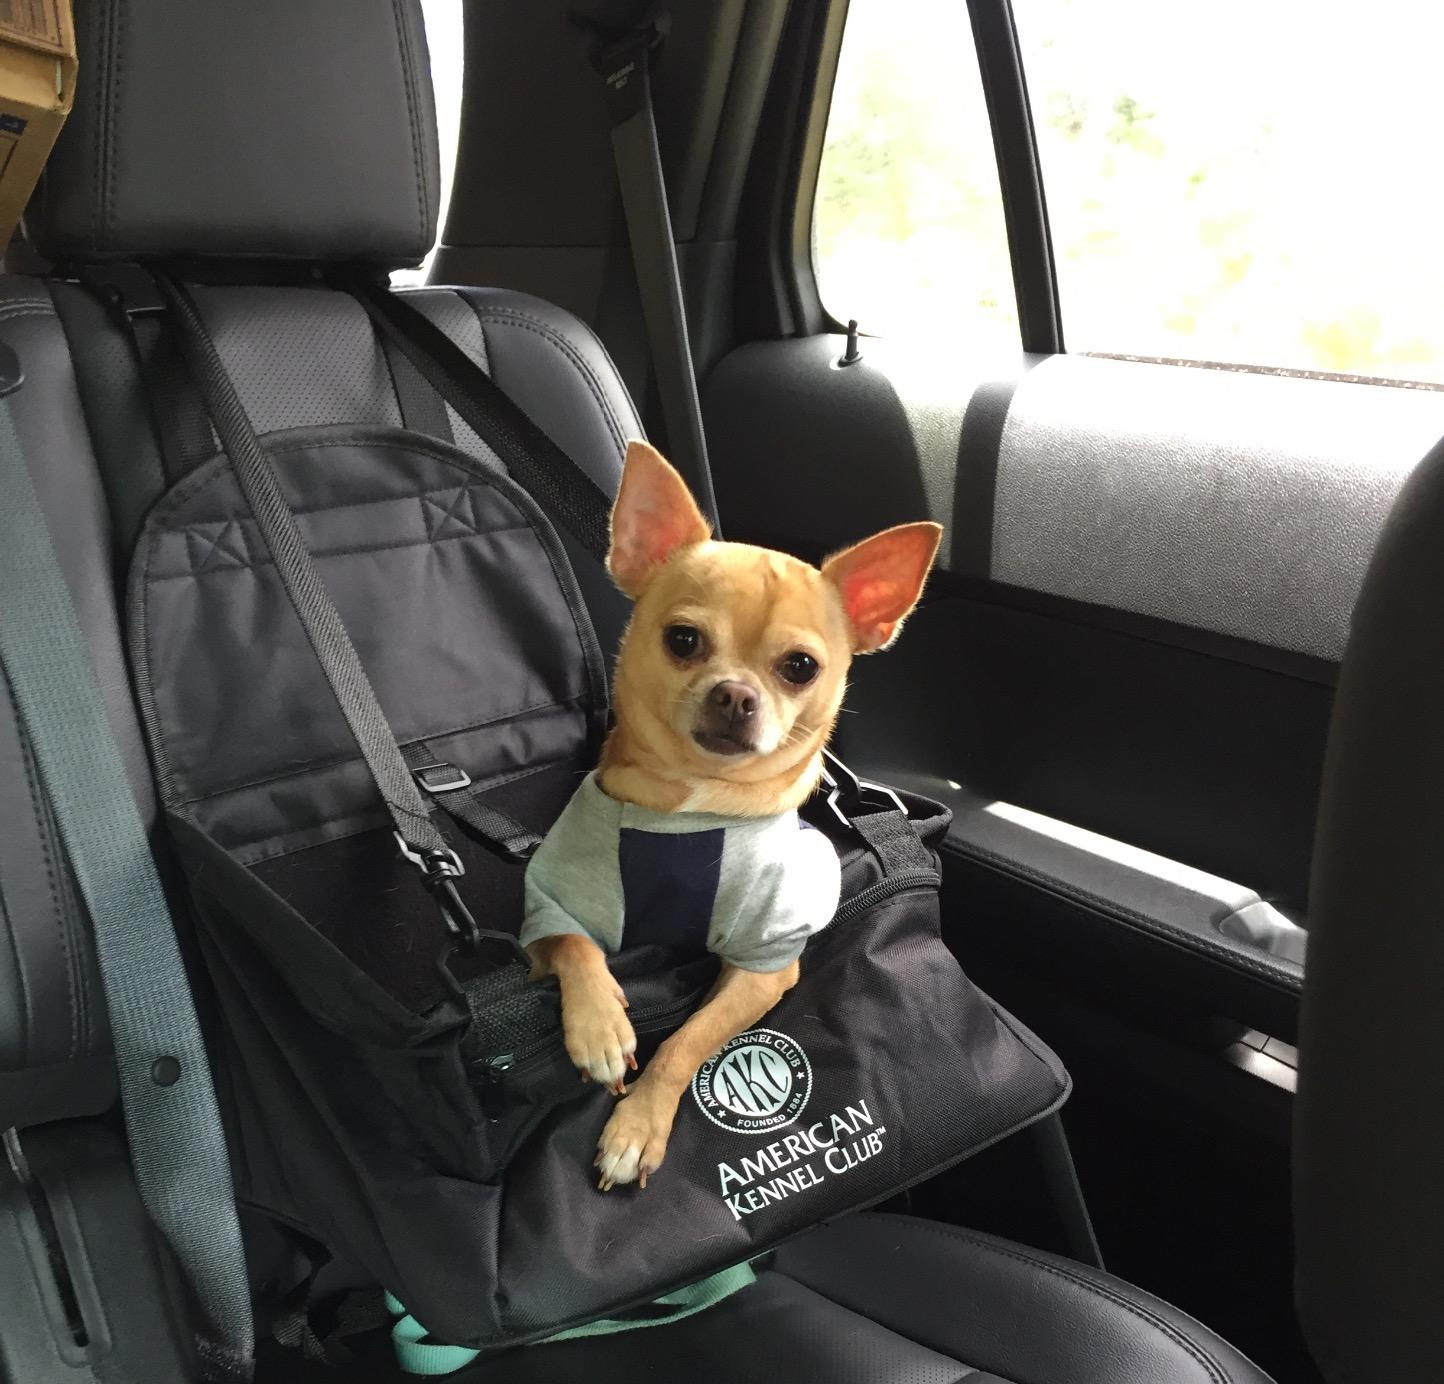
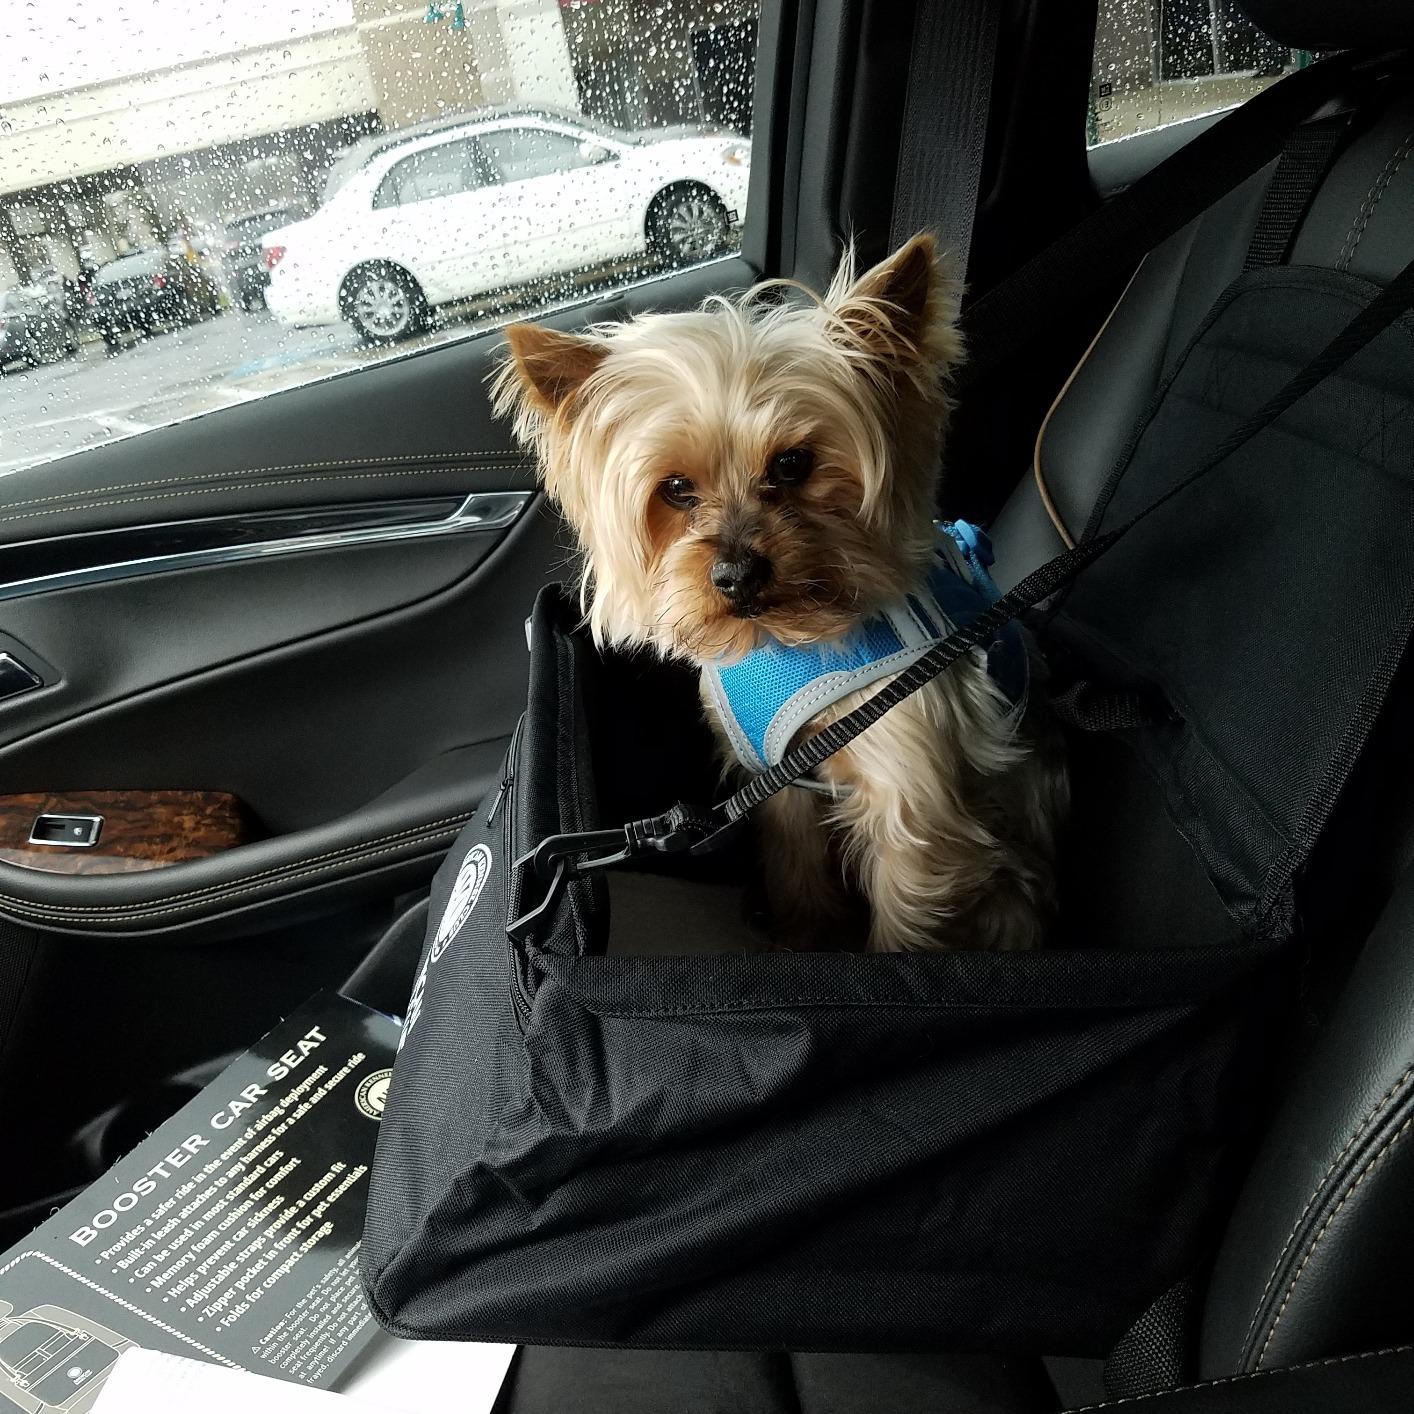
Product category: items_kennel
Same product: yes